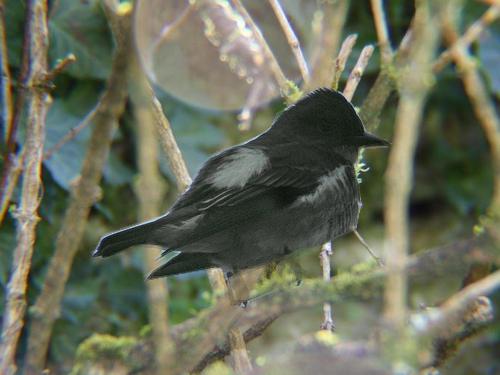
Bird species: Olive_sided_Flycatcher
Bird type: landbird
Background: land